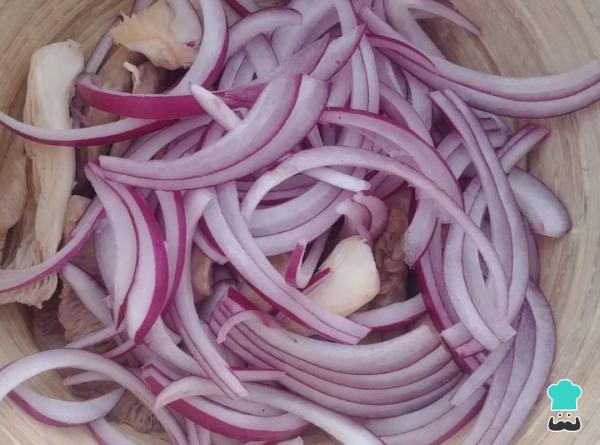
Trocea las rodajas de pescado vegetal en dados medianos y ponlas en un bol. Corta la cebolla y extrae la parte central. Corta el resto de la cebolla en juliana y colócala en el bol con el pescado vegetal. Para preparar tu propio pescado, consulta la receta de pescado vegano que encontrarás en mi perfil.